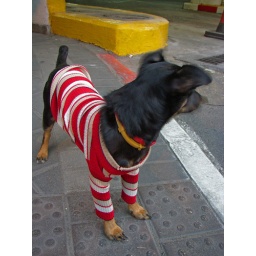
The dog in the hat